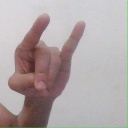
अक्षर: च